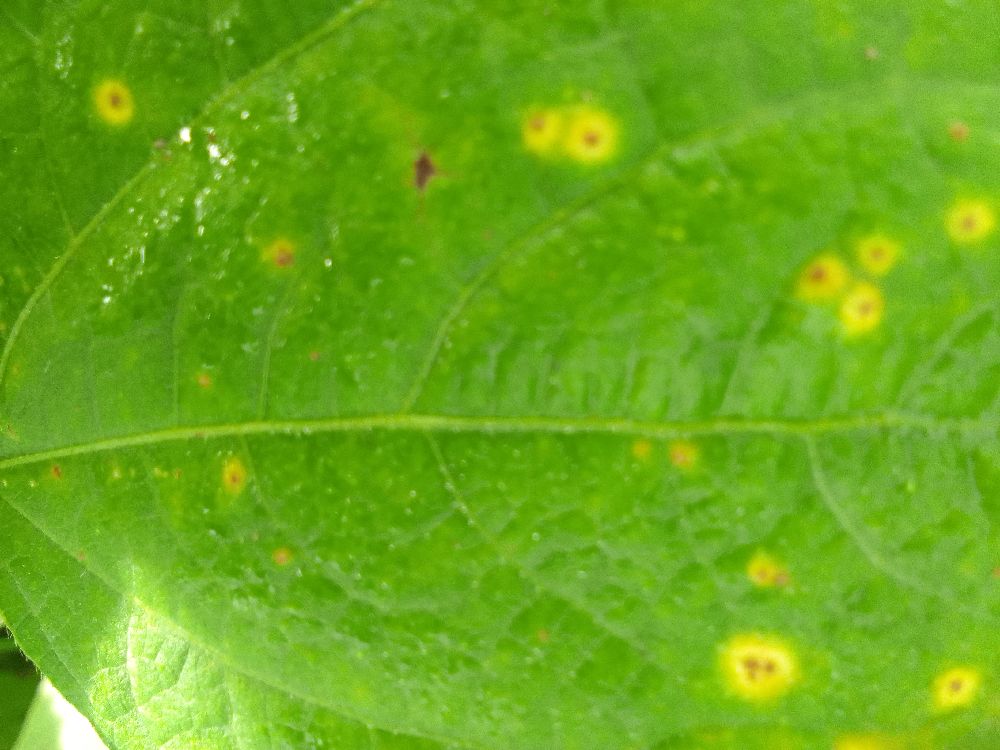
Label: rust